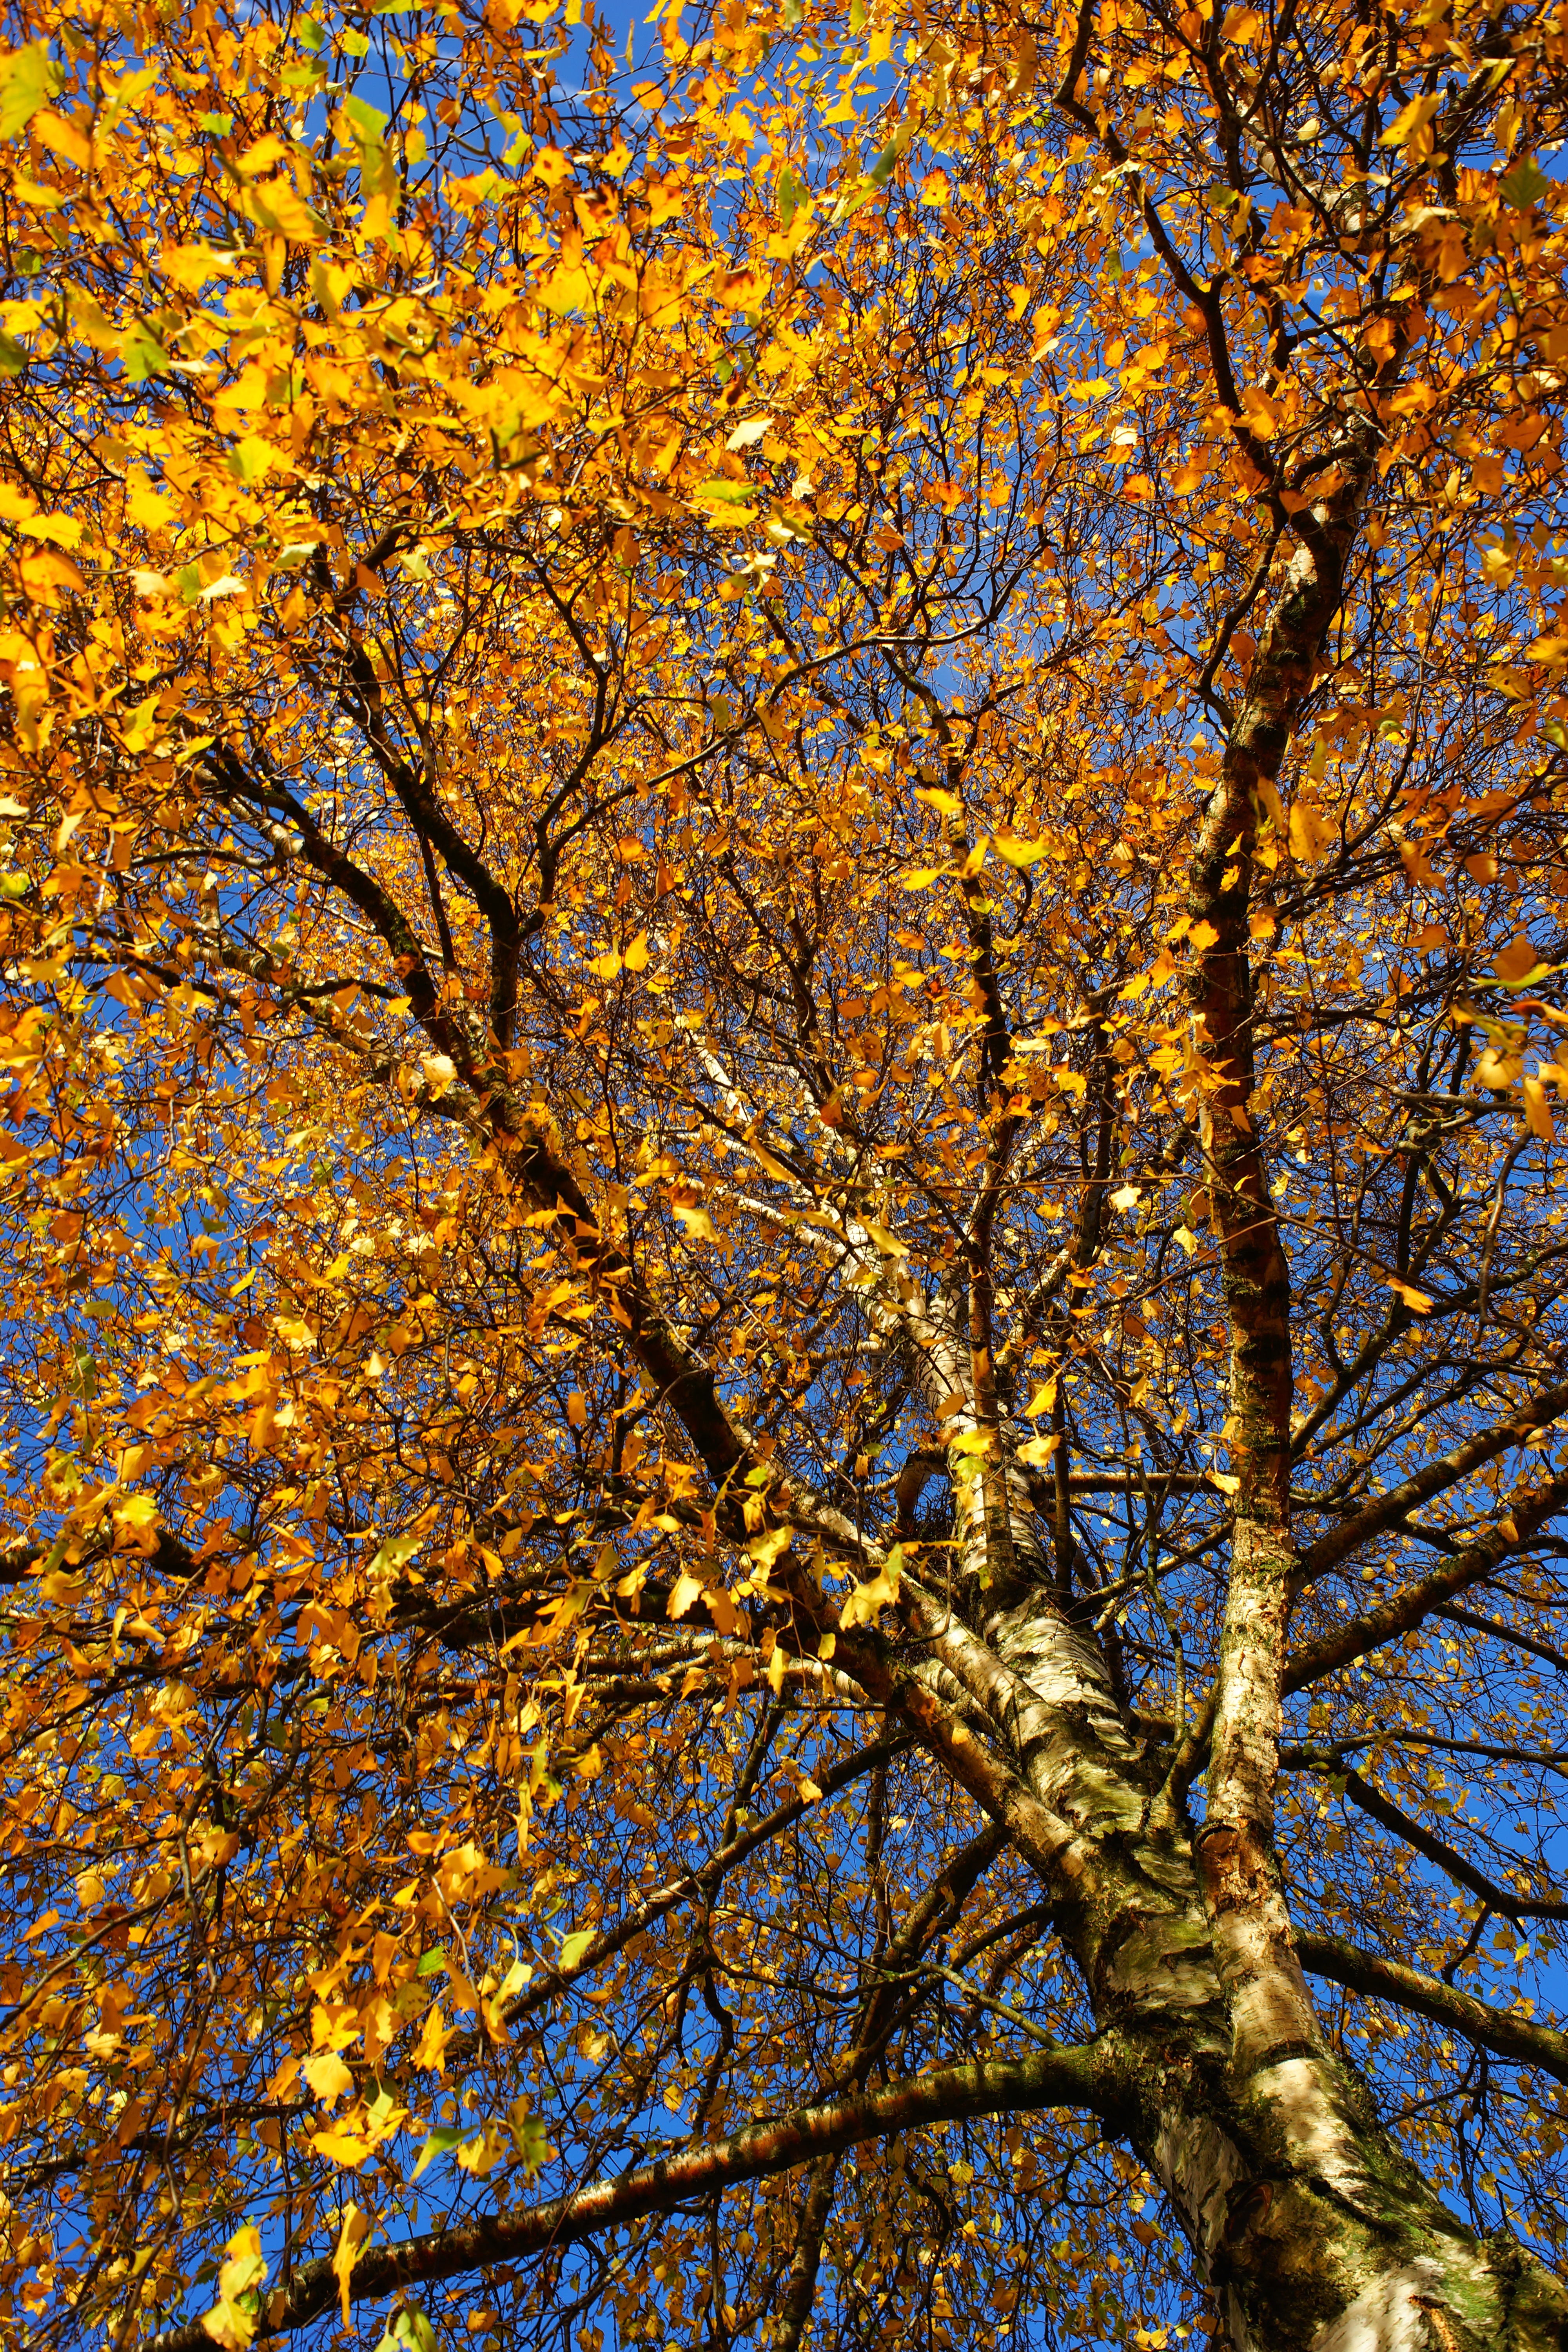
tree, nature, forest, branch, plant, sky, sunlight, leaf, trunk, spring, colourful, birch, autumn, colorful, yellow, maple tree, twig, maple leaf, leaves, amsterdam, deciduous, grove, woodland, golden october, maidenhair tree, woody plant, computer wallpaper, temperate broadleaf and mixed forest, birch family, plane tree family